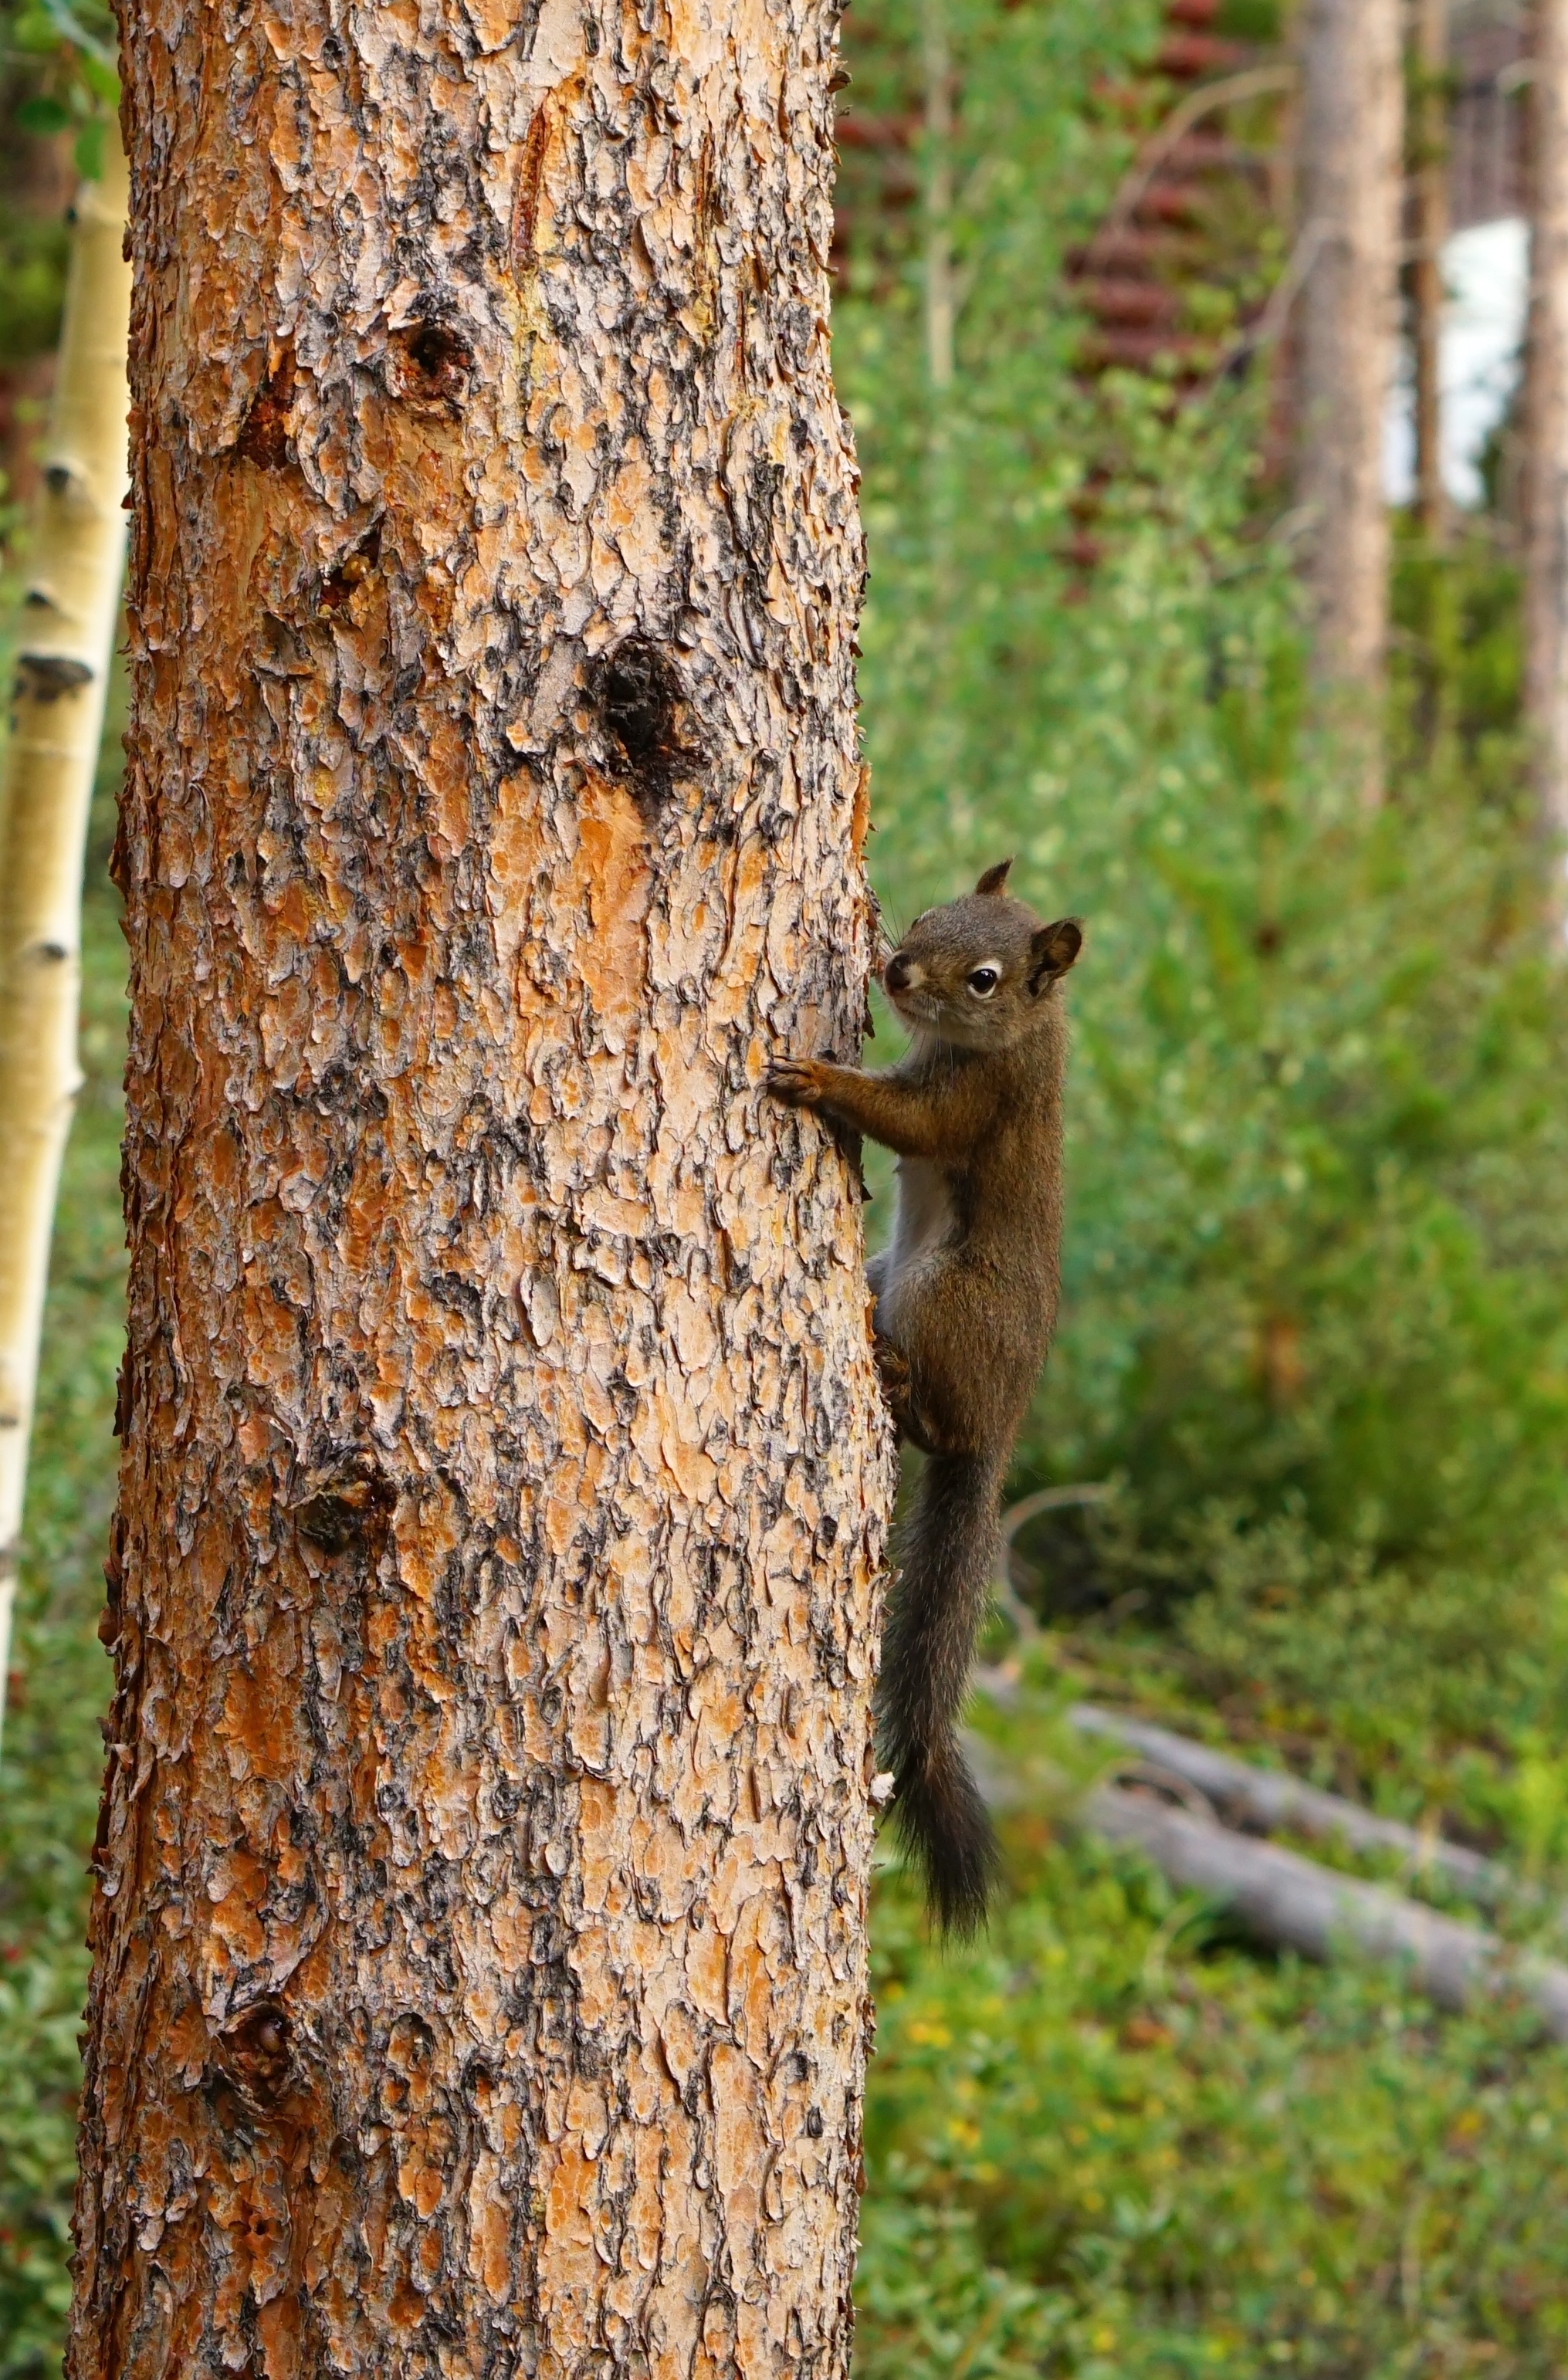
tree, forest, branch, leaf, trunk, wildlife, autumn, mammal, squirrel, rodent, fauna, vertebrate, woodland, woody plant